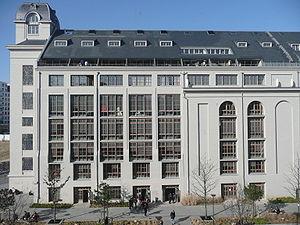
Les Grands Moulins de Paris sont une ancienne minoterie industrielle créée à Paris lors de la Première Guerre mondiale, aujourd'hui réhabilitée en bâtiments universitaires. Ils se situent sur le quai Panhard-et-Levassor, au sein de l’opération d'aménagement Paris Rive Gauche, dans le quartier de la Gare du 13ᵉ arrondissement.
Le Campus Paris Rive Gauche, ou Campus des Grands Moulins, est un campus universitaire situé dans le quartier Paris Rive Gauche, dans le 13ᵉ arrondissement de Paris, composé de dix bâtiments, occupés principalement par l'ancienne université Paris Diderot de 2006 à 2019 puis par l'Université de Paris depuis 2020. Cet ensemble regroupe à la fois des équipes, des laboratoires et des instituts de recherche issus des divers milieux scientifiques.
L'université Paris Diderot était une université pluridisciplinaire située à Paris, et faisait partie des sept universités de l'académie de Paris. Elle a été créée en 1971 à la suite de la scission de l'université de Paris. Depuis son déménagement en 2007 du campus de Jussieu, elle s'est principalement implantée dans le quartier de Paris Rive Gauche. L'université a été membre du PRES Sorbonne Paris Cité depuis le 31 mars 2010.